Luis Salvador Carmona

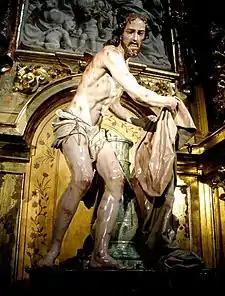
Christ, Picking Up His Clothes

Luis Salvador Carmona (1708, Nava del Rey – 1767, Madrid) was a Spanish Baroque sculptor who came from a family of artists.